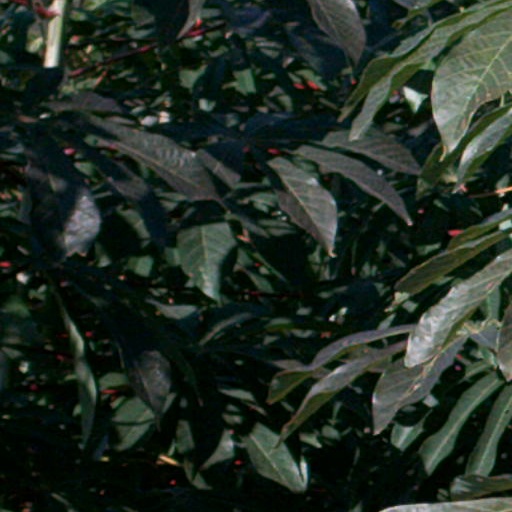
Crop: cassava